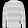
Label: Pullover